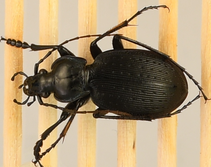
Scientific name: Carabus goryi
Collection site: Mountain Lake Biological Station NEON (MLBS), plot MLBS_002